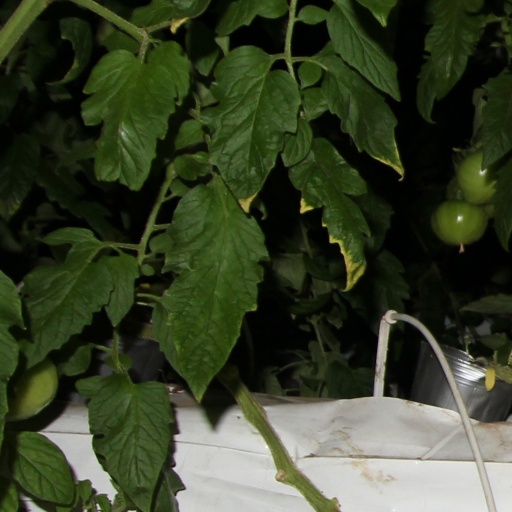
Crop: tomato